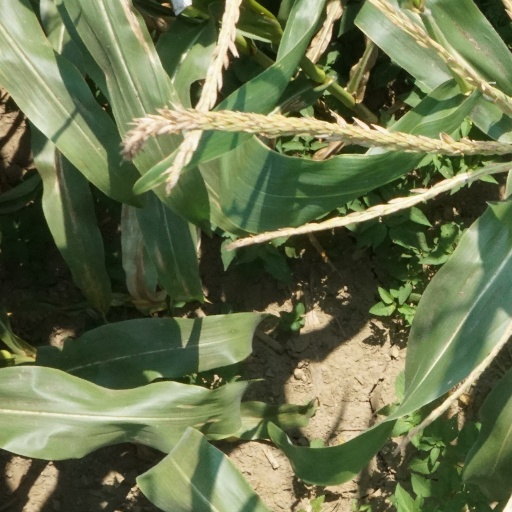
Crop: maize; corn